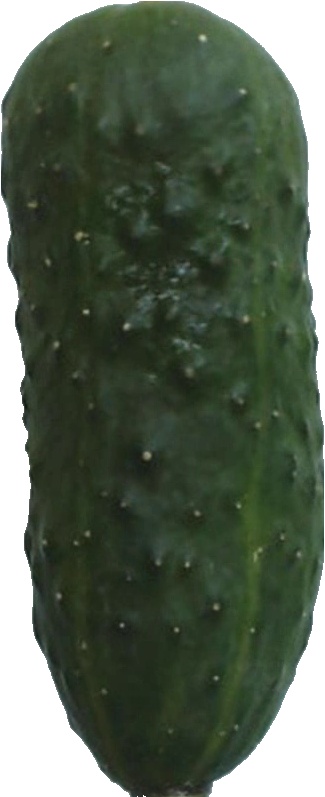
Label: cucumber_1